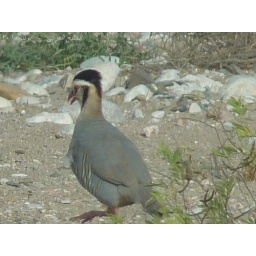
Some birds in the Syrdarya Dhofar, this kind of wild chickens live in the mountains of Dhofar Governorate